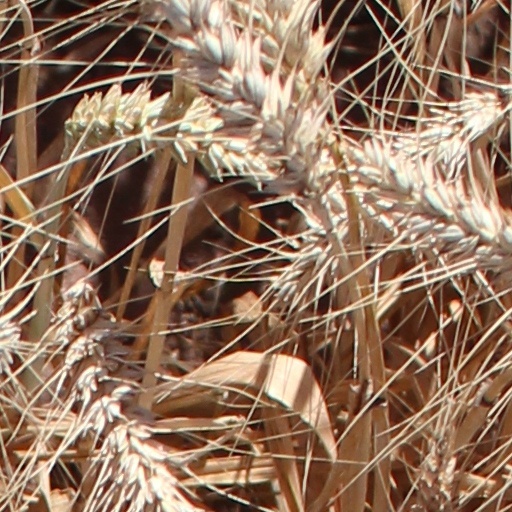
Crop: wheat